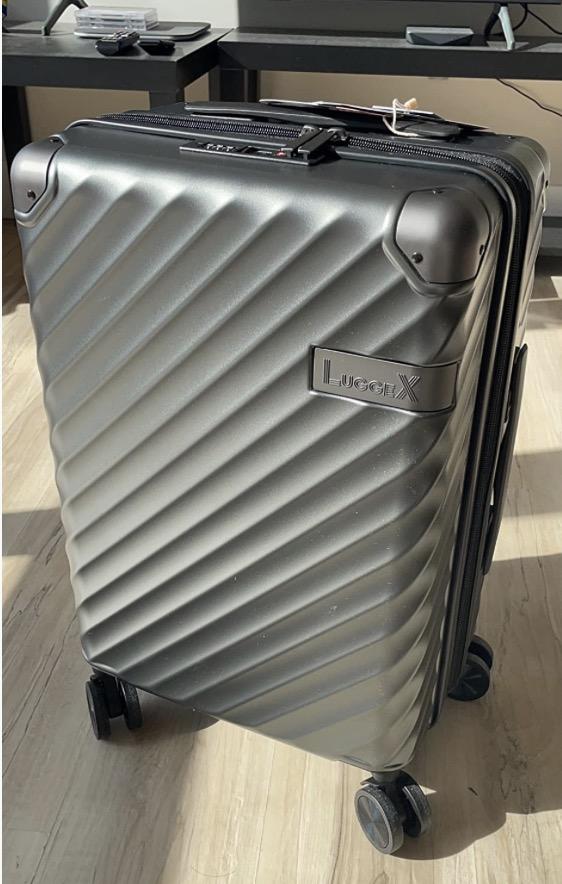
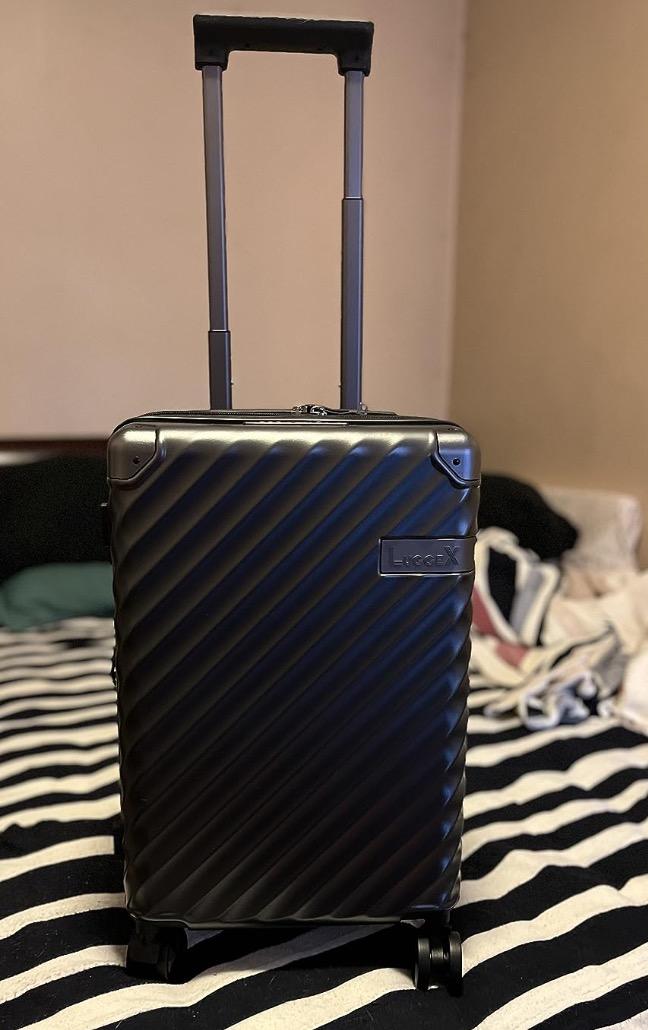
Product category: misc
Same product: yes